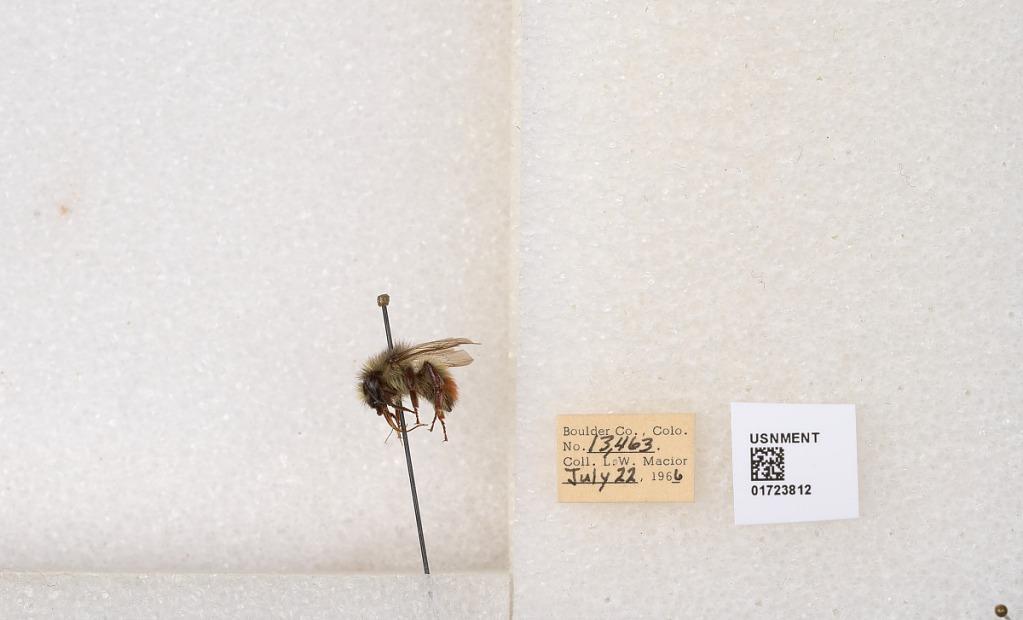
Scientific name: Bombus flavifrons Cresson
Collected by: L. Macior
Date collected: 1966-7-22
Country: United States
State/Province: Colorado
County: Boulder
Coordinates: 40.0925, -105.358